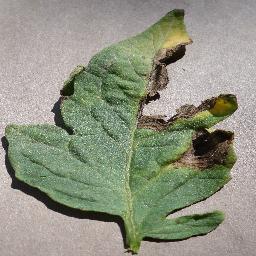
Label: Tomato___Early_blight